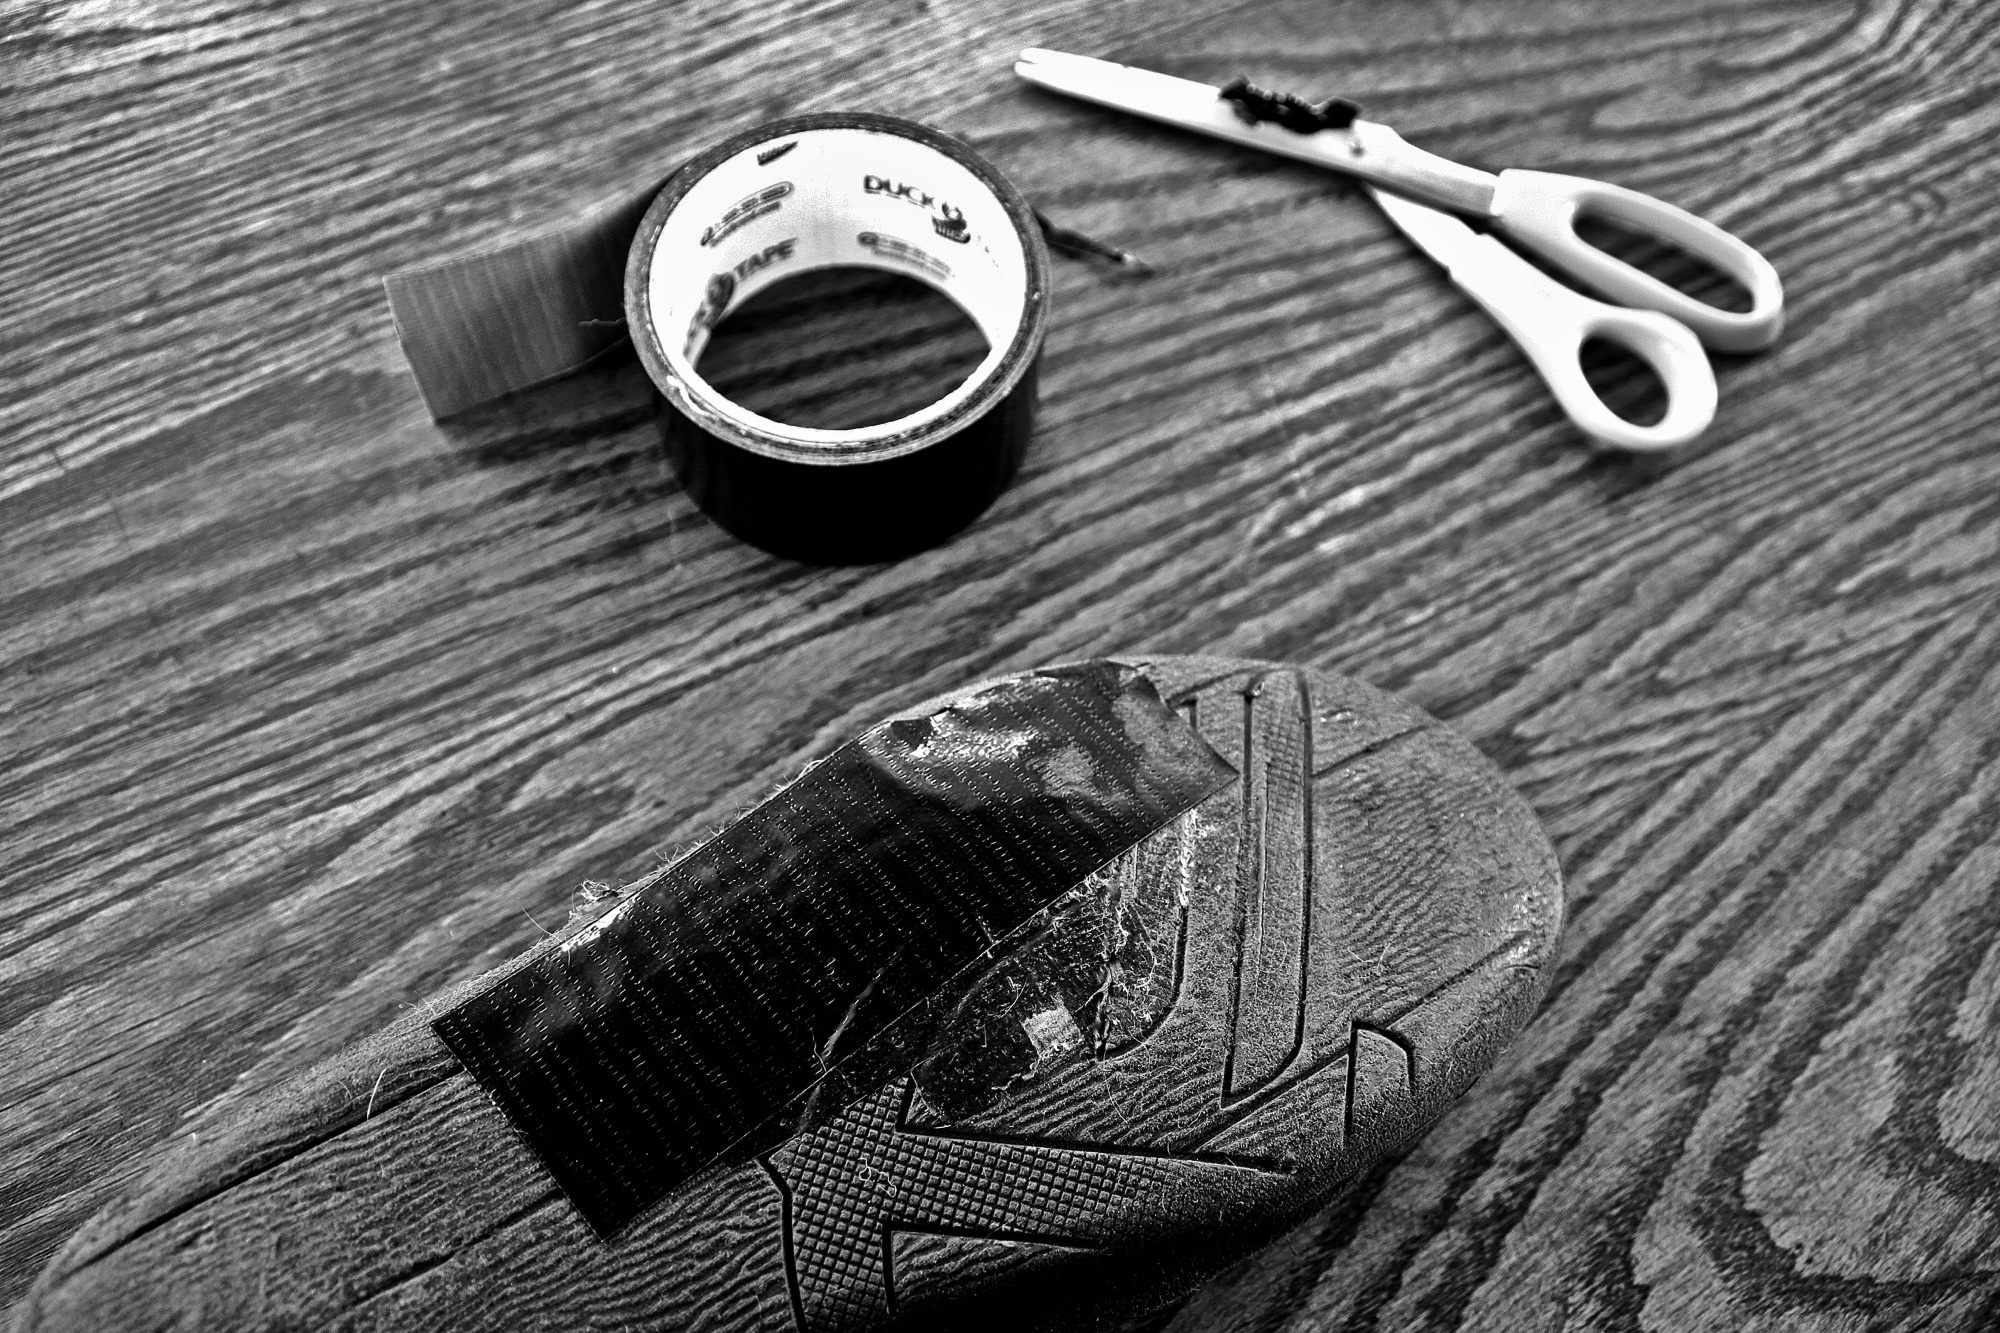
hand, black and white, photography, black, monochrome, duck, handy, 3652015, odc, 365the2015edition, day112, day112365, 22apr15, monochrome photography